Escape to Witch Mountain (1975 film)

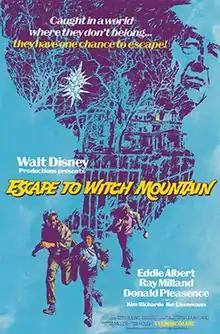
Theatrical release poster

Escape to Witch Mountain is a 1975 American fantasy science-fiction film, based on Alexander H. Key's 1968 novel of the same name and directed by John Hough. It was released on March 21, 1975, by Walt Disney Productions and Buena Vista Distribution Company. It is the first film of the "Witch Mountain" series.